Famagusta

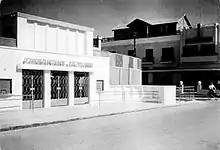
Cinema Hadjichambi where Nea Salamis Famagusta was established in 1948.

In 1570–1571, Famagusta was the last stronghold in Venetian Cyprus to hold out against the Turks under Mustafa Pasha. It resisted a siege of thirteen months and a terrible bombardment, until at last the garrison surrendered. The Ottoman forces had lost 50,000 men, including Mustafa Pasha's son. Although the surrender terms had stipulated that the Venetian forces be allowed to return home, the Venetian commander, Marco Antonio Bragadin, was flayed alive, his lieutenant Tiepolo was hanged, and many other Christians were killed.